Henry Winterbotham

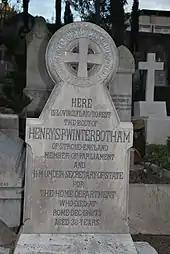
Cimitero acattolico Rome

Winterbotham was the son of Lindsey Winterbotham, a banker, of Stroud and his wife Sarah Anne Selfe Page. He was educated at Amersham School, Buckinghamshire, and at University College, London, graduating with honours, BA in 1856, and LLB in 1859. He was a Hume Scholar in Jurisprudence in 1858, and a Hume Scholar in Political Economy and University Law Scholar in 1859. In 1860, he was elected Fellow of his college and called to the bar at Lincoln's Inn. He was in practice at the chancery bar and as a conveyancer.